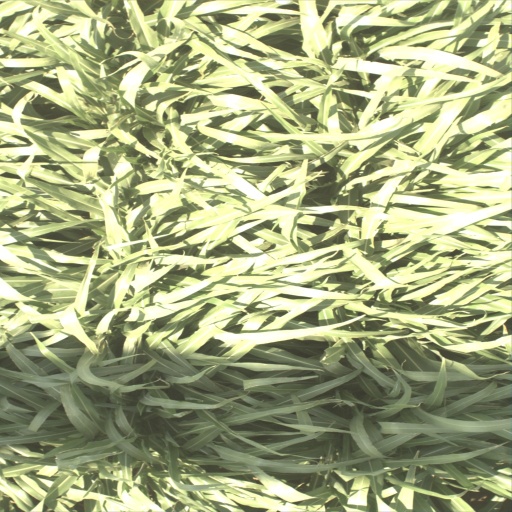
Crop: sorghum